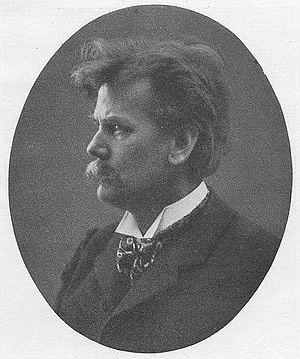
Adolf Furtwängler
Adolf Furtwängler var en tysk arkæolog og kunsthistoriker. Han blev kendt for sin katalogisering af de talrige historiske græske fund, som blandt andet blev gjort ved udgravninger på Olympia.